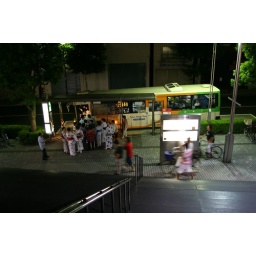
Geisha ladys standing in line for the bus